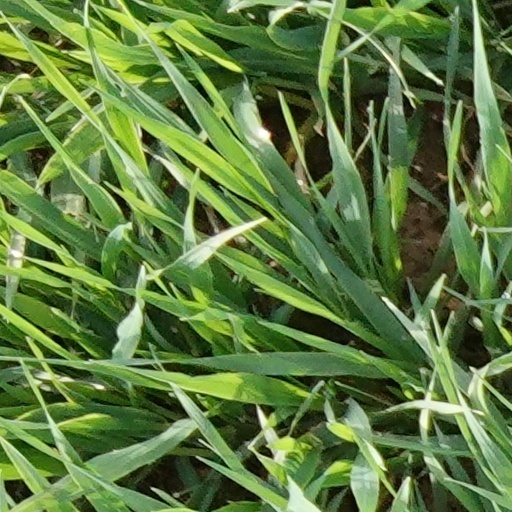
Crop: wheat